Florida A&M University – Florida State University College of Engineering

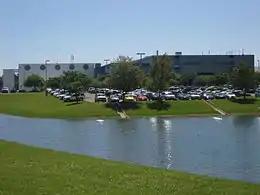
The College of Engineering complex

In 2023, the College of Engineering had annual research expenditures of more than $43 million. The research productivity at the College of Engineering provides opportunities for more than 300 graduate students to conduct their research.